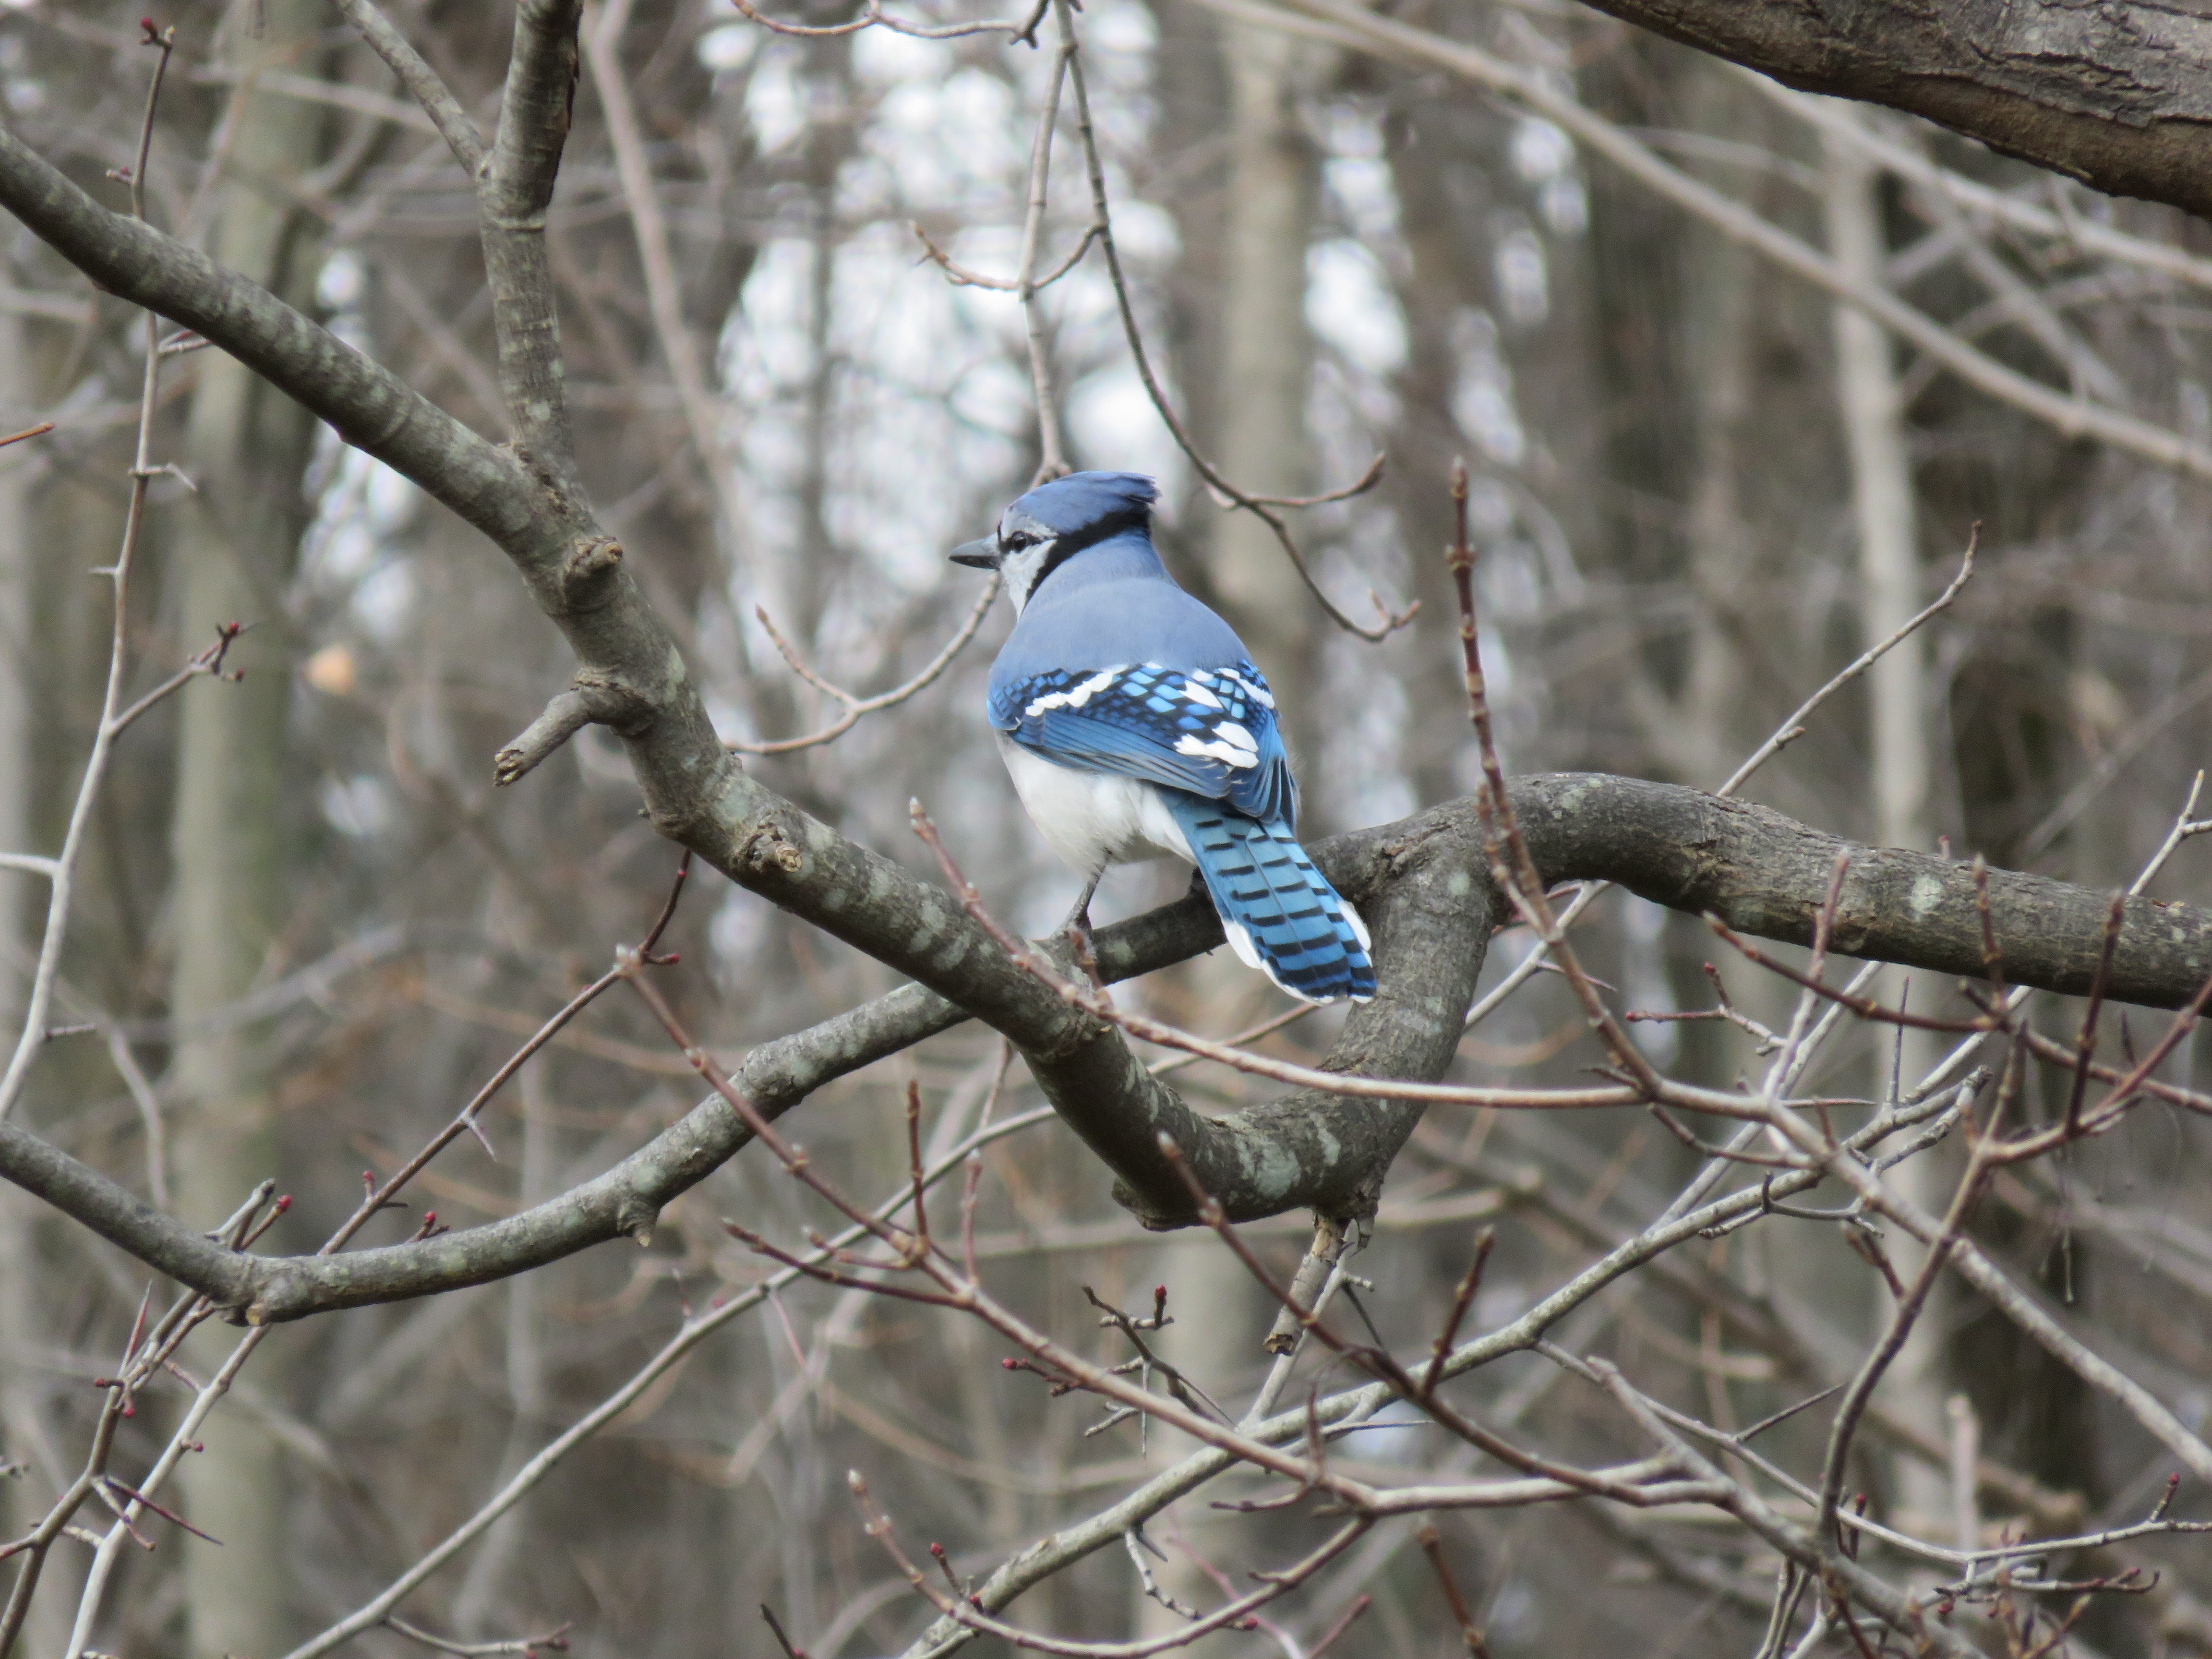
tree, branch, winter, bird, wildlife, spring, fauna, trees, woods, jay, blue jay, bluejay, perching bird